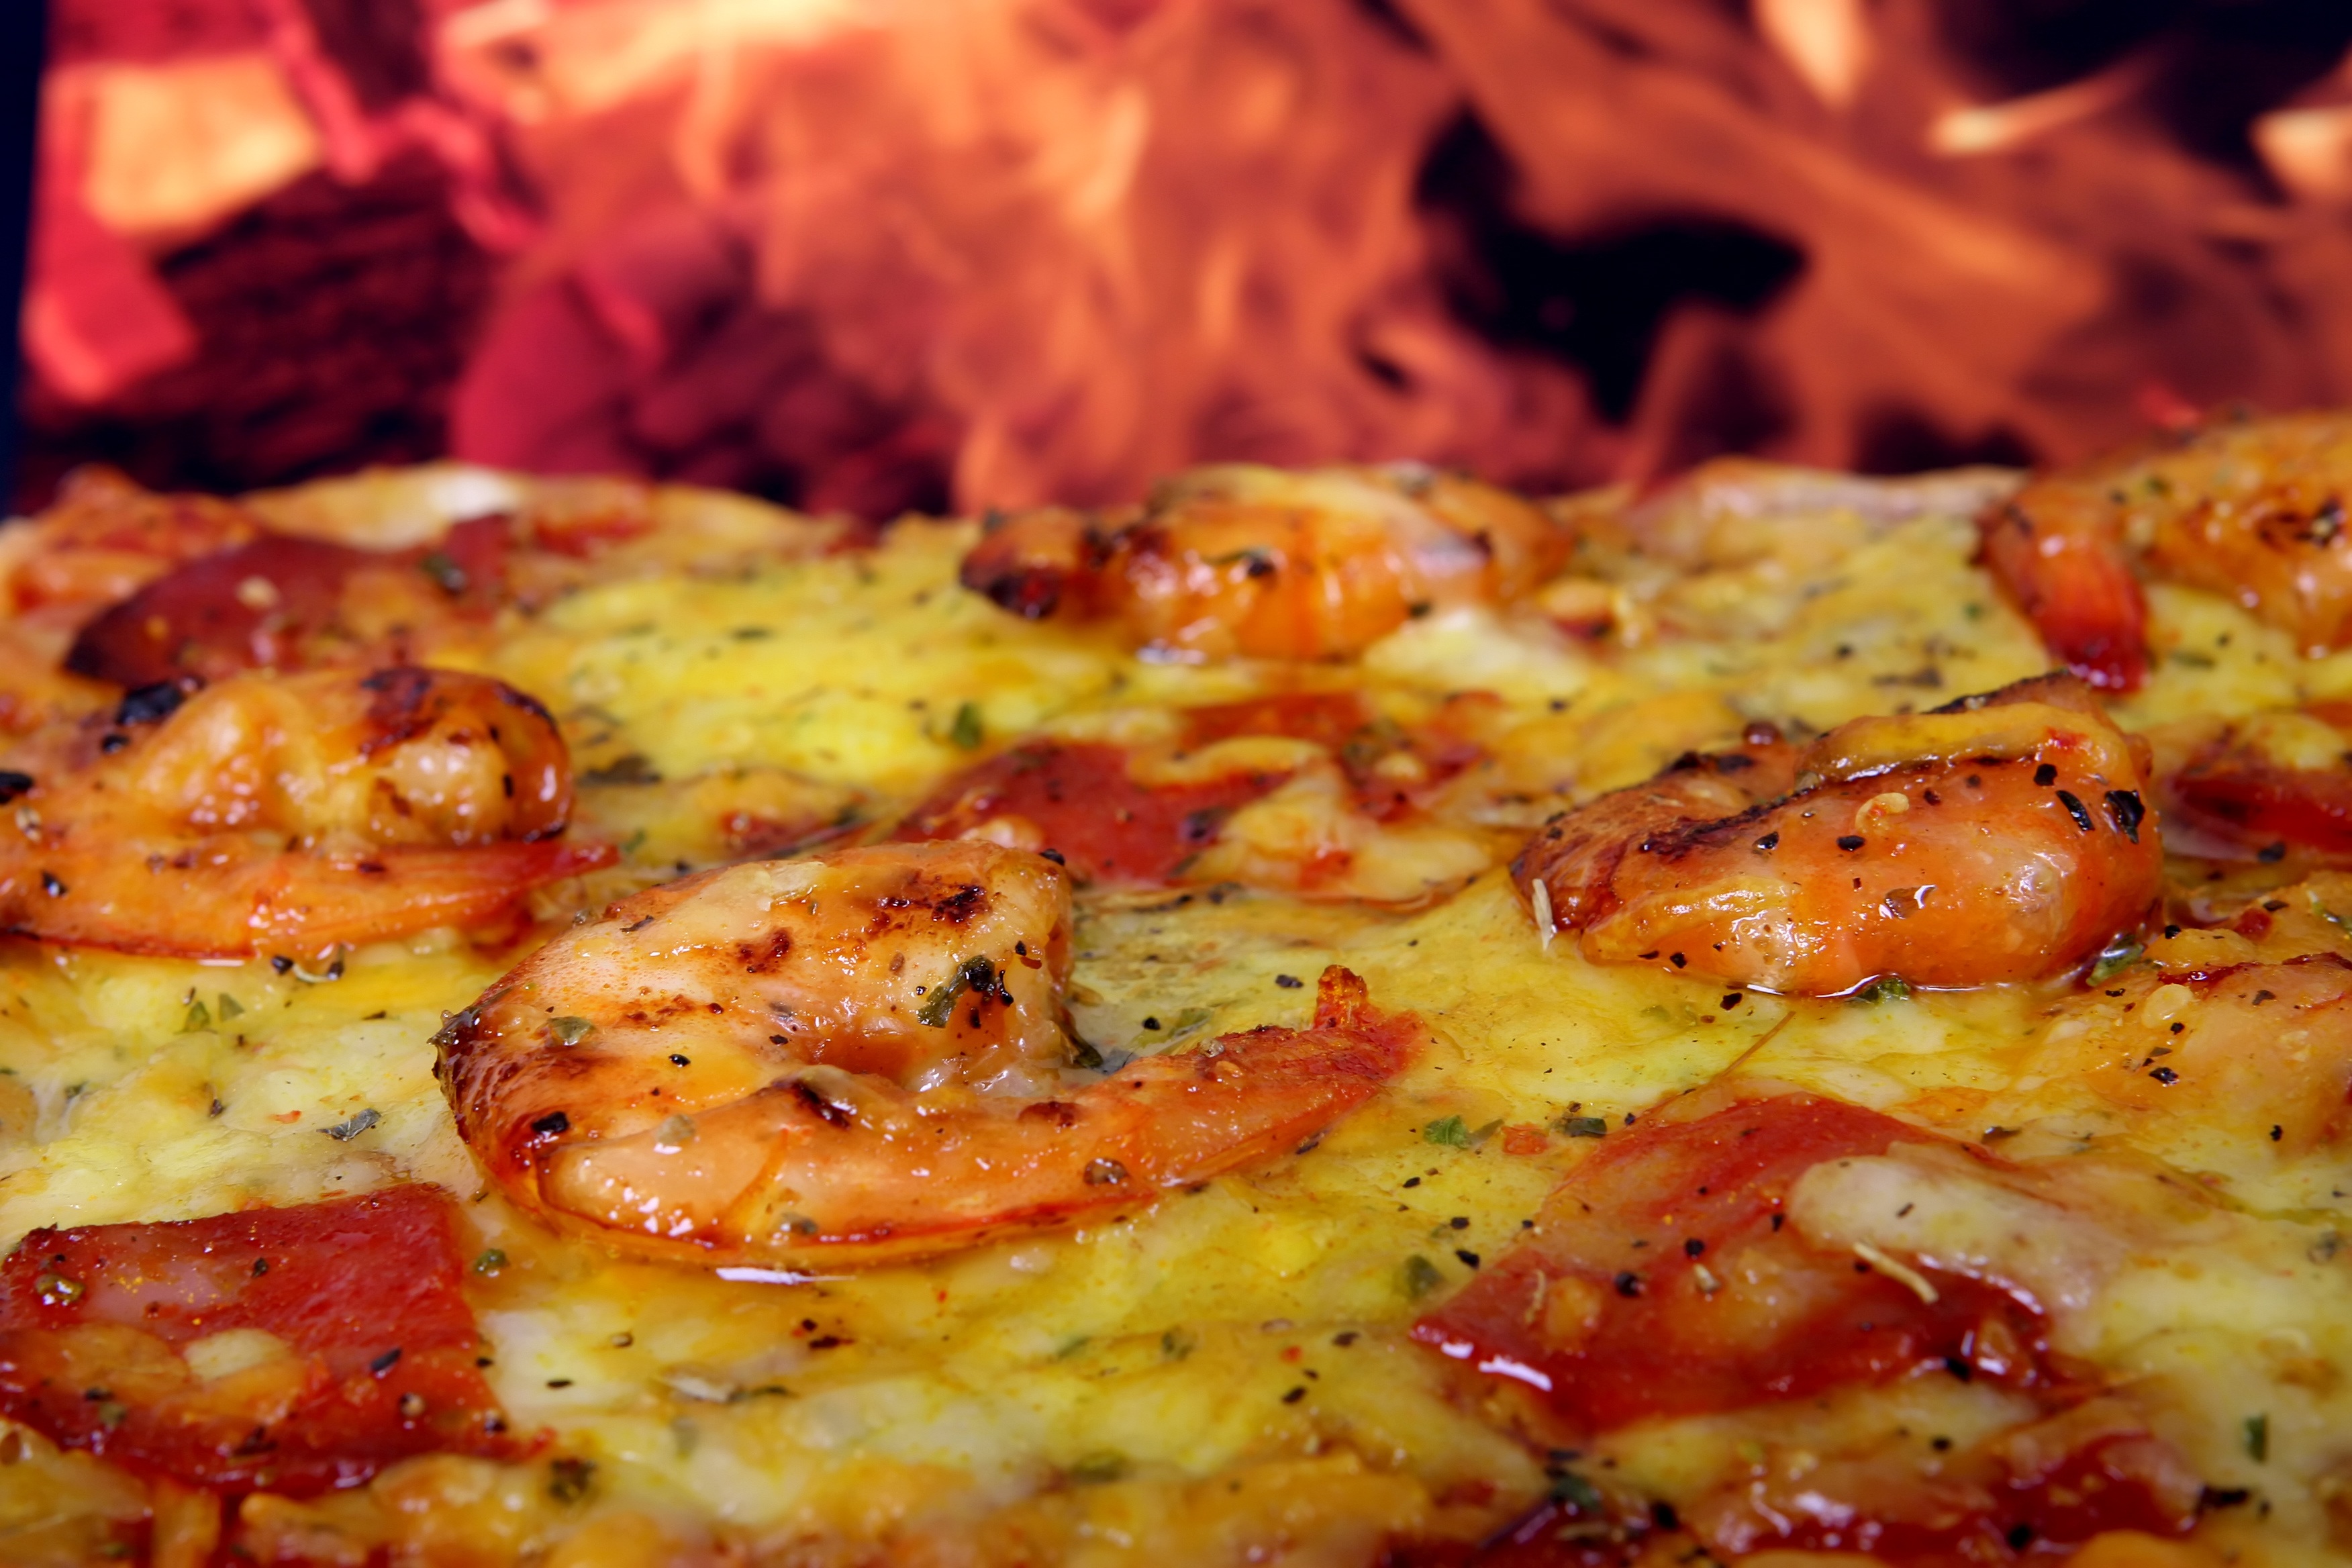
sea, wine, restaurant, summer, asian, rose, orange, dish, meal, food, green, chinese, red, produce, tropical, natural, seafood, fresh, barbeque, flame, fire, weight, yellow, garden, fish, healthy, meat, cuisine, shellfish, bread, health, dough, pizza, tomato, shrimp, bacon, american, king, nutrition, japanese, tiger, vegetables, hot, spices, spicy, good, scallops, loss, diet, herbs, organic, grilled, prawns, italian food, european food, wholesome